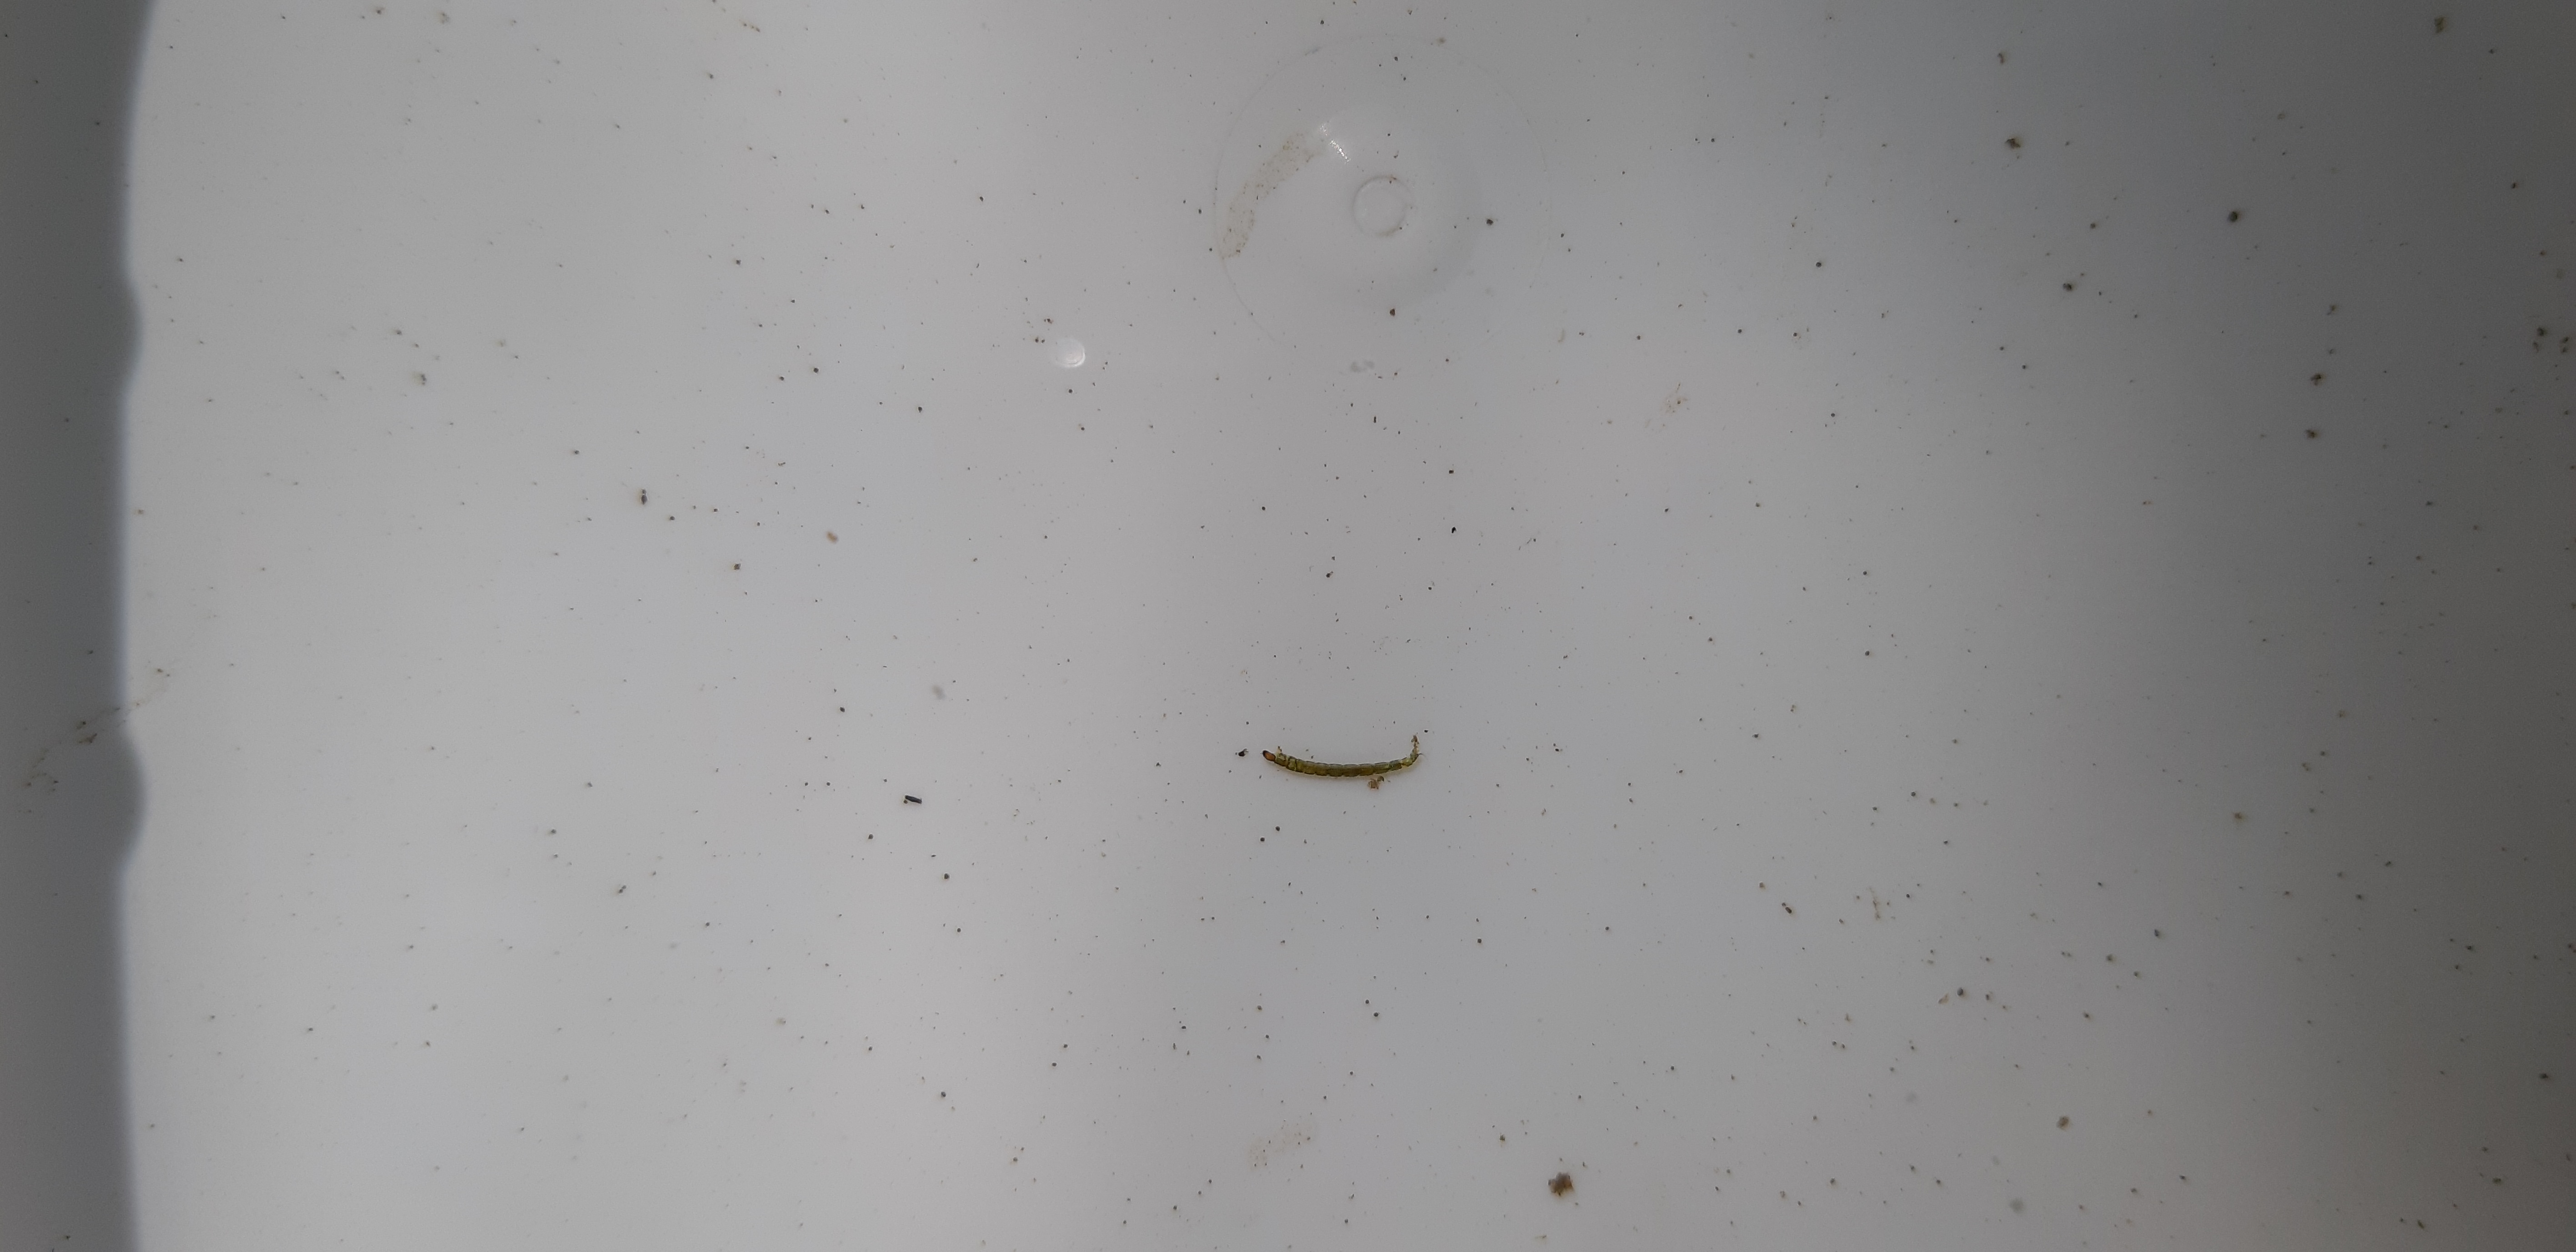
Macroinvertebrate group: caddisflies